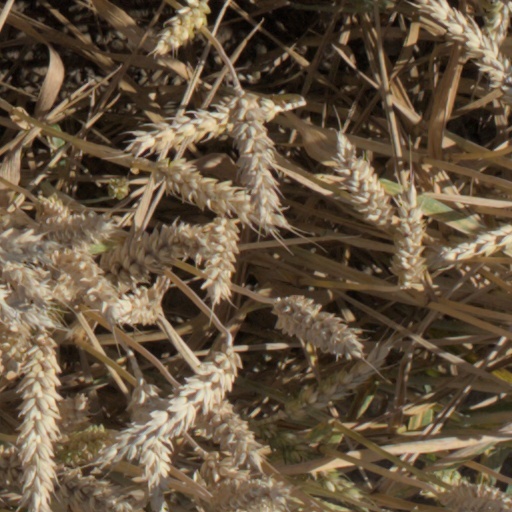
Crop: wheat